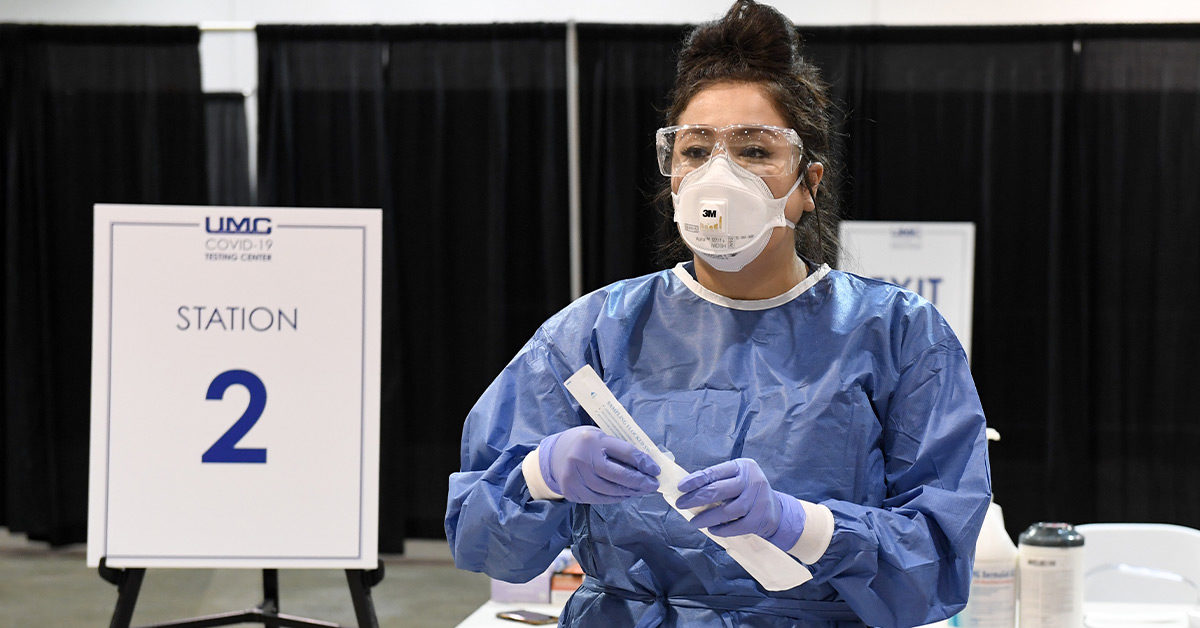
Objects detected:
Mask
Goggles
Gloves
Gloves